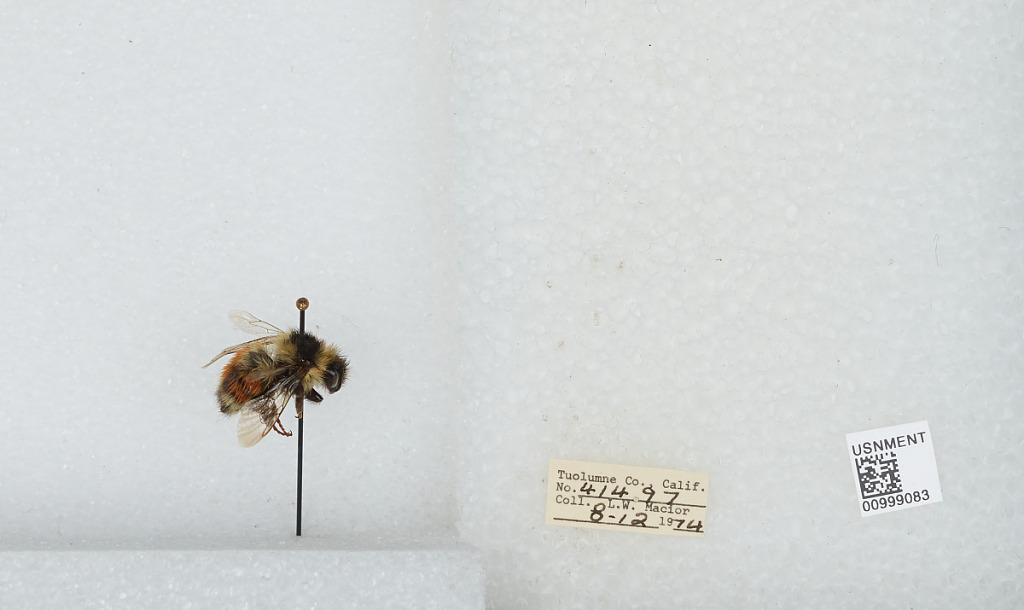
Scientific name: Bombus (Cullumanobombus) rufocinctus Cresson
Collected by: L. Macior
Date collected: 1974-8-12
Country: United States
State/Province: California
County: Tuolumne
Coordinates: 38.02, -119.93